George Willison (artist)

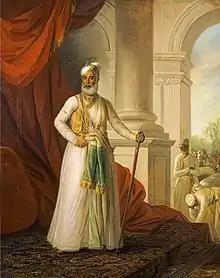
Muhammed Ali Khan Wallajah, the Nawab of the Carnatic, portrait by George Willison

He was a son of David Willison, an Edinburgh printer and publisher, and grandson of John Willison. His uncle George Dempster of Dunnichen sent him to Rome to study art. There from 1760 to 1767, he worked initially under Raphael Mengs. On his return he settled in London.